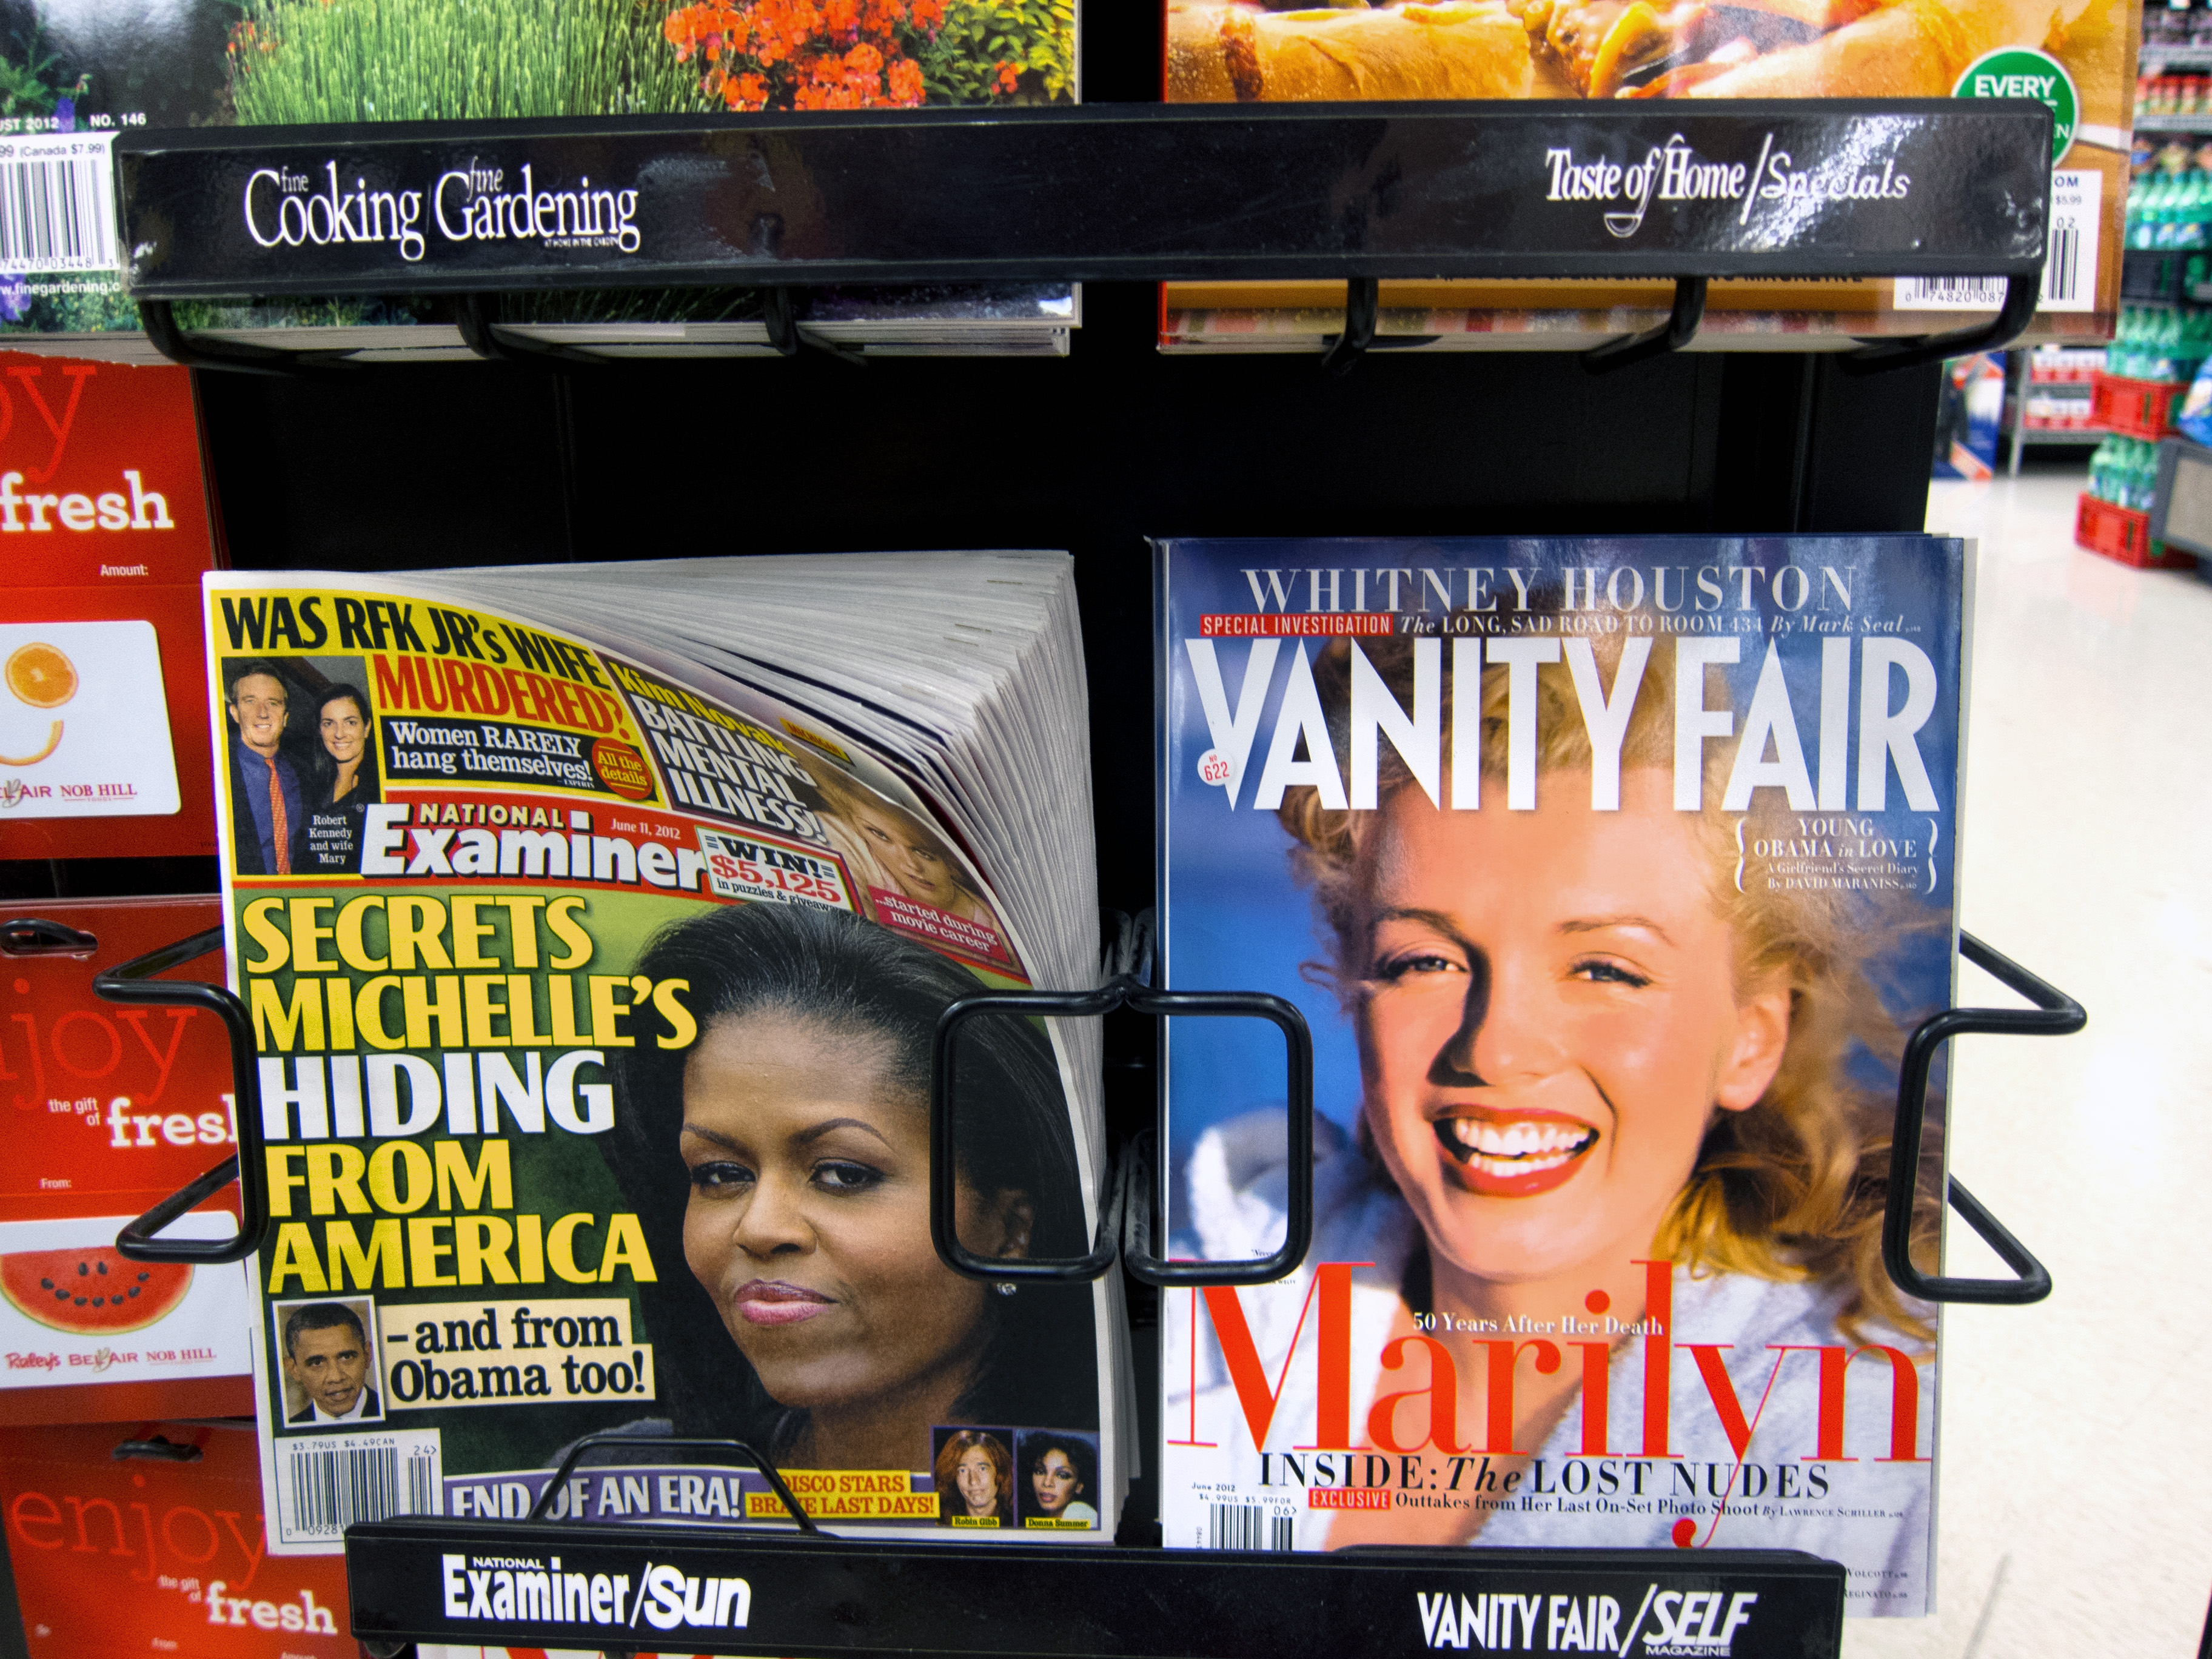
advertising, magazine, pulp, supermarket, michelle, journalism, gossip, tabloid, yellowjournalism, marilyn, snopes, nationalexaminer